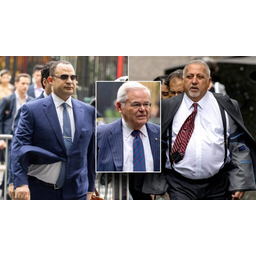
Label: paper